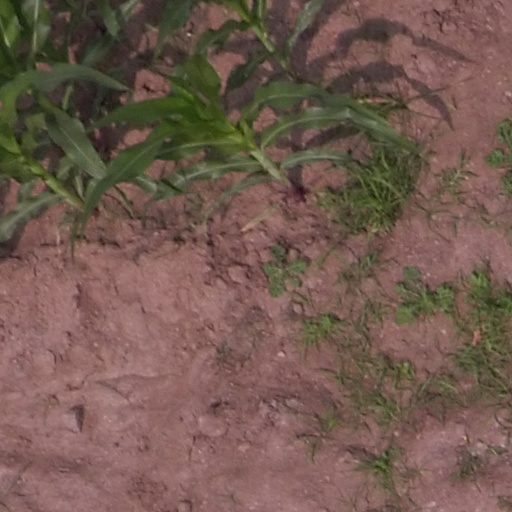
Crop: maize; corn